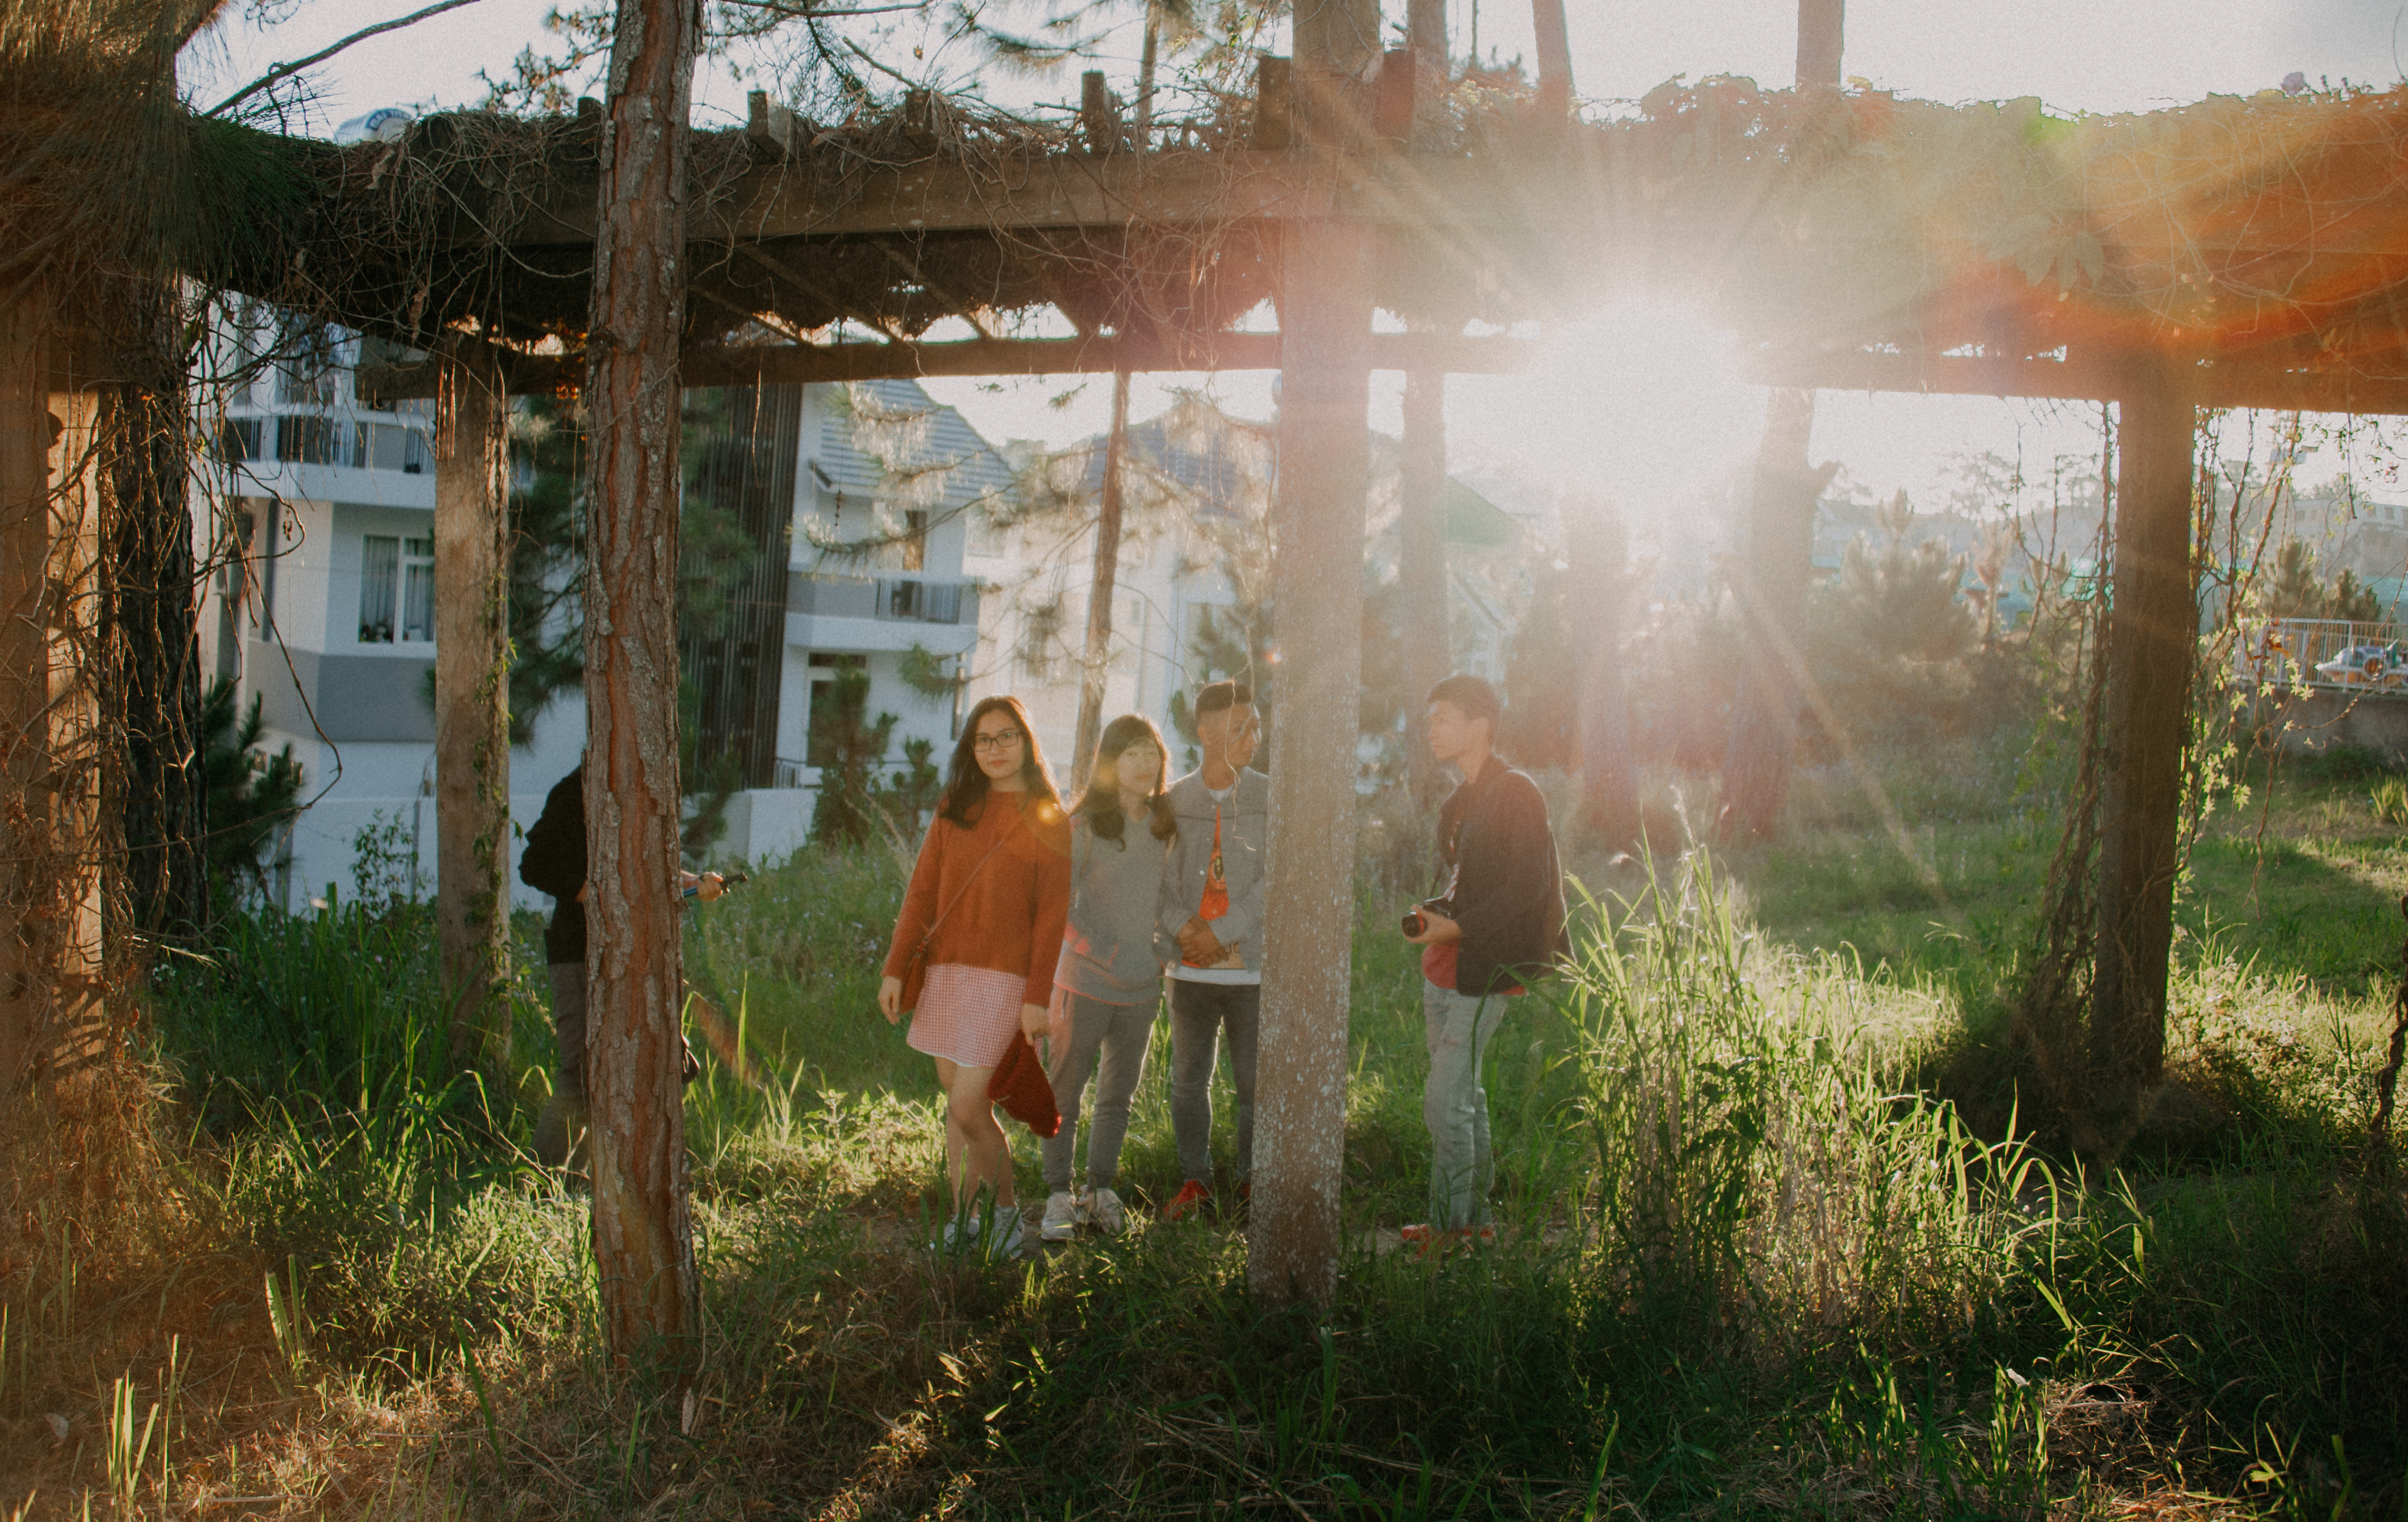
landscape, green, sunlight, sky, tree, house, morning, grass, rural area, girl, plant, home, fun, evening, outdoor structure, spring